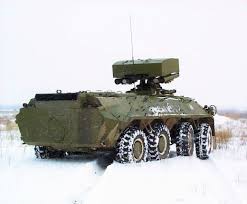
Label: BTR